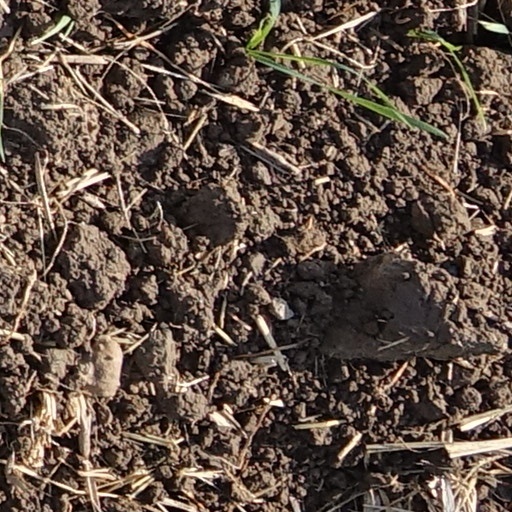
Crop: wheat